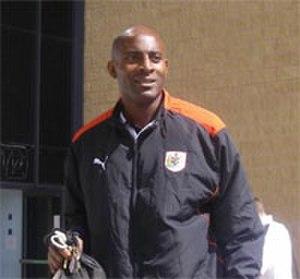
Bamberdele Adebola dit Dele Adebola est un footballeur nigérian né le 23 juin 1975 à Lagos.